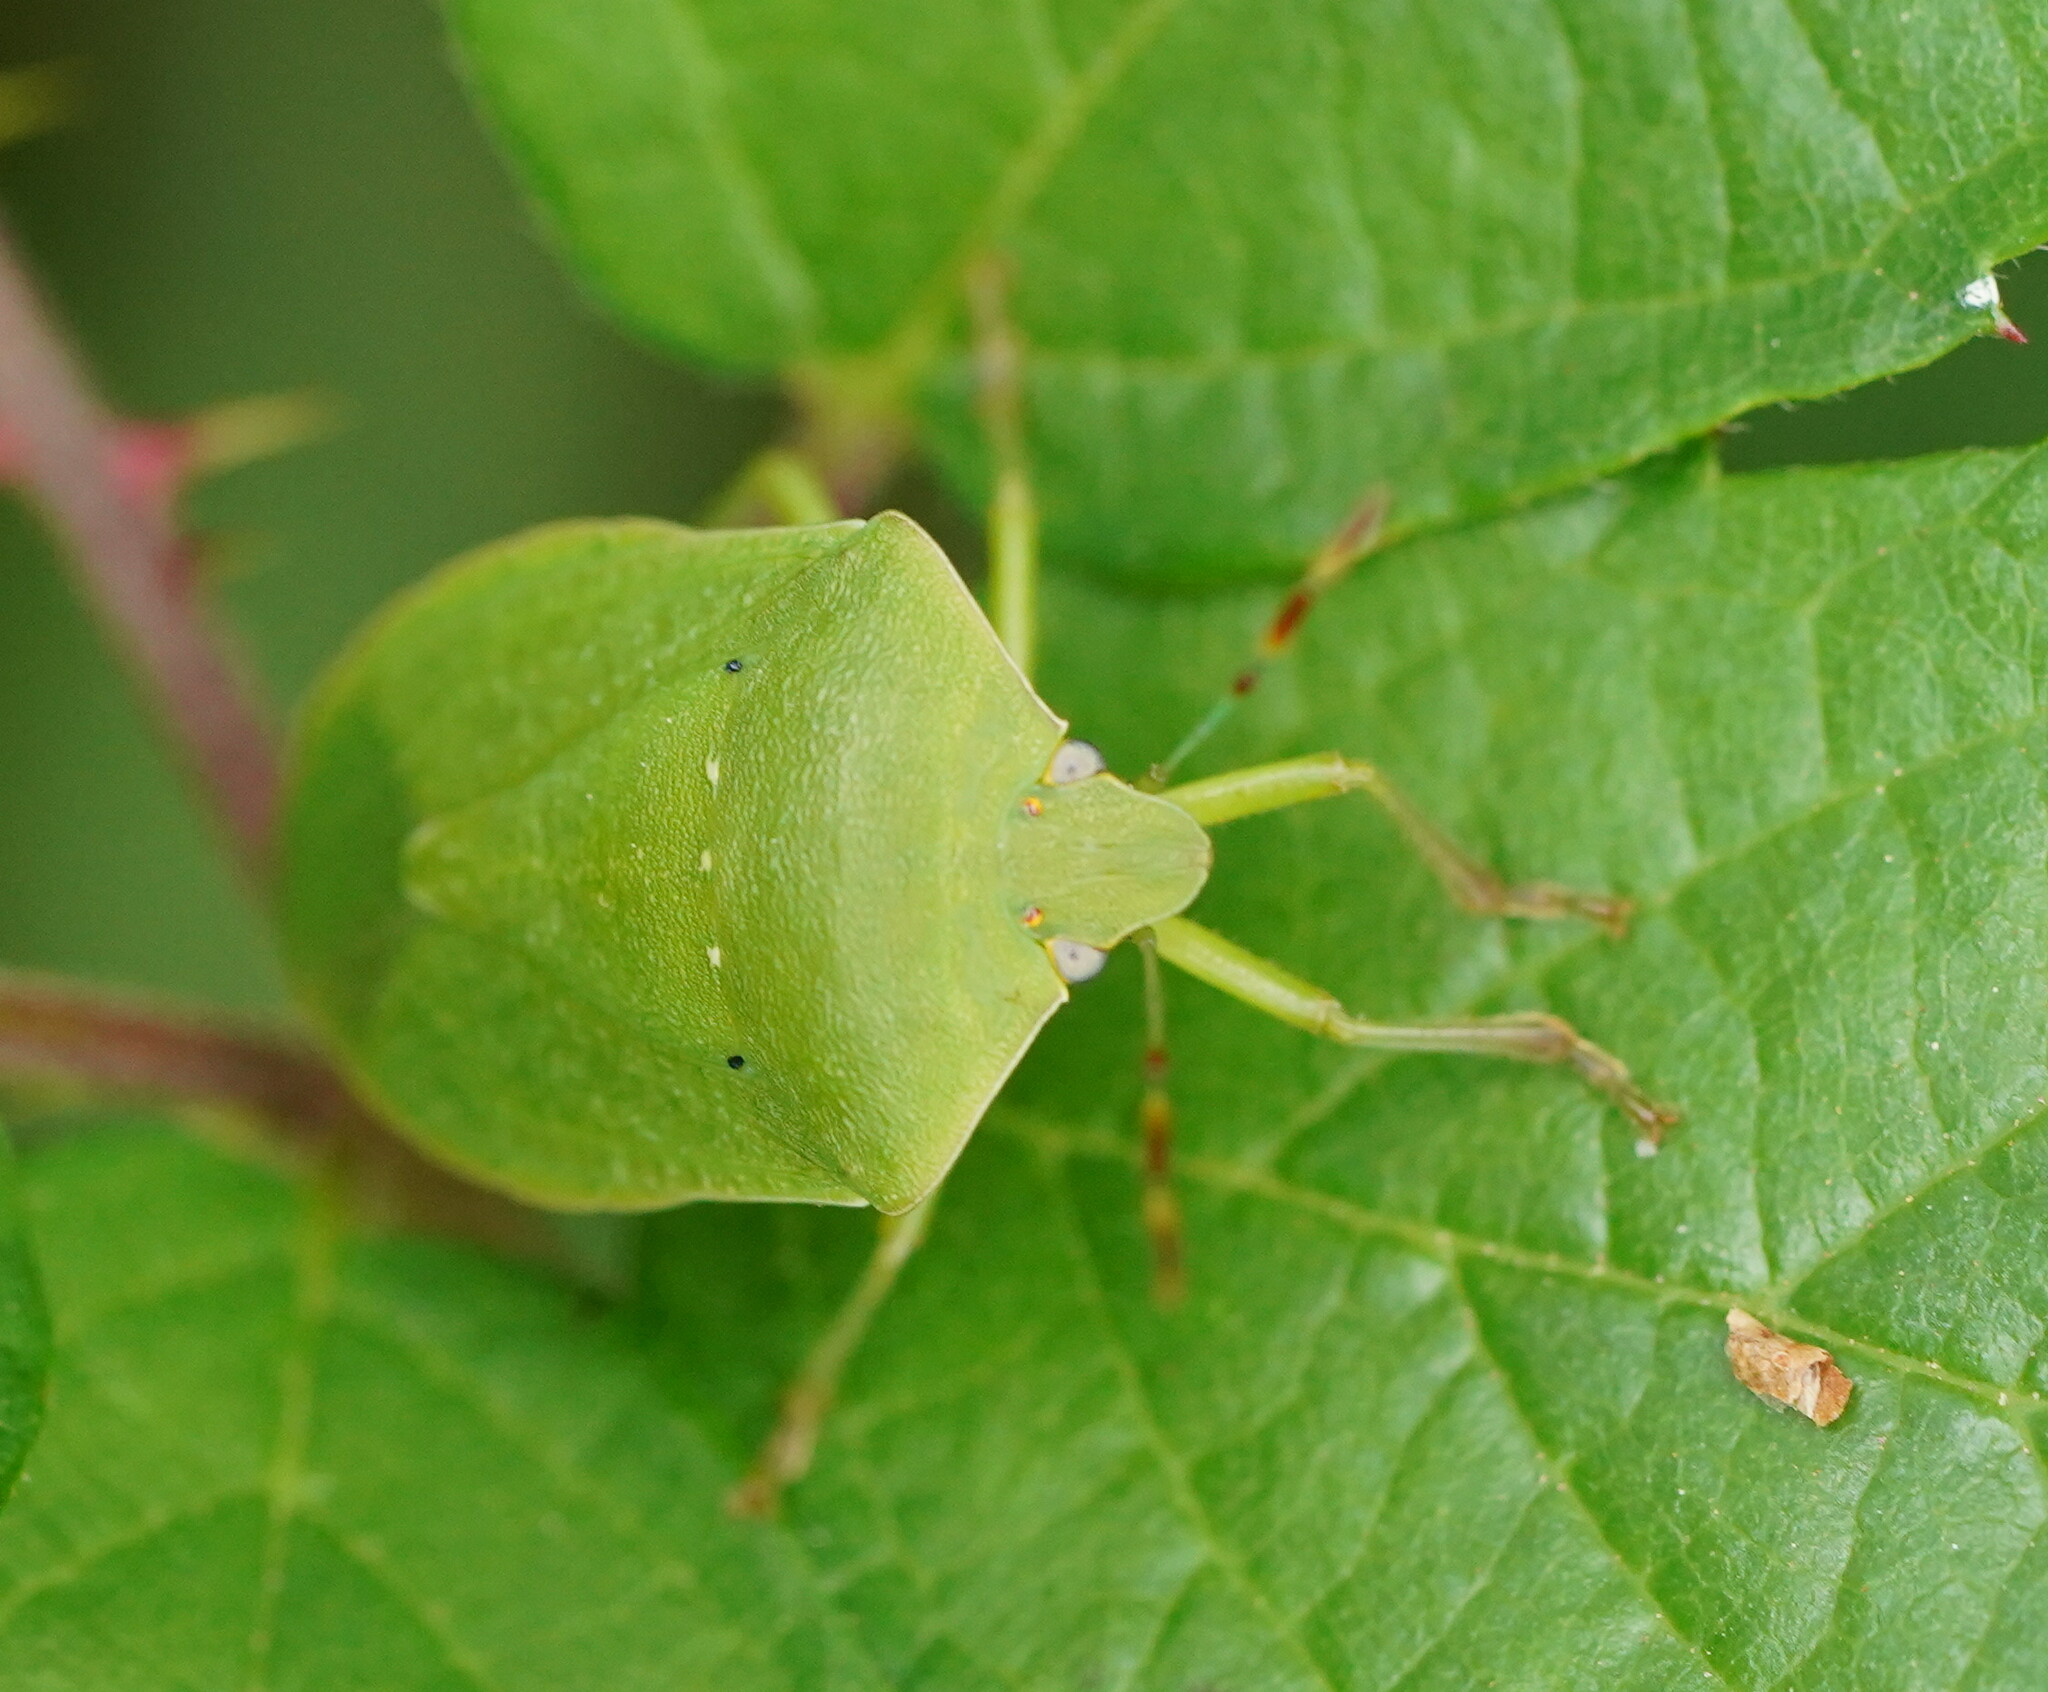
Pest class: stink_bug